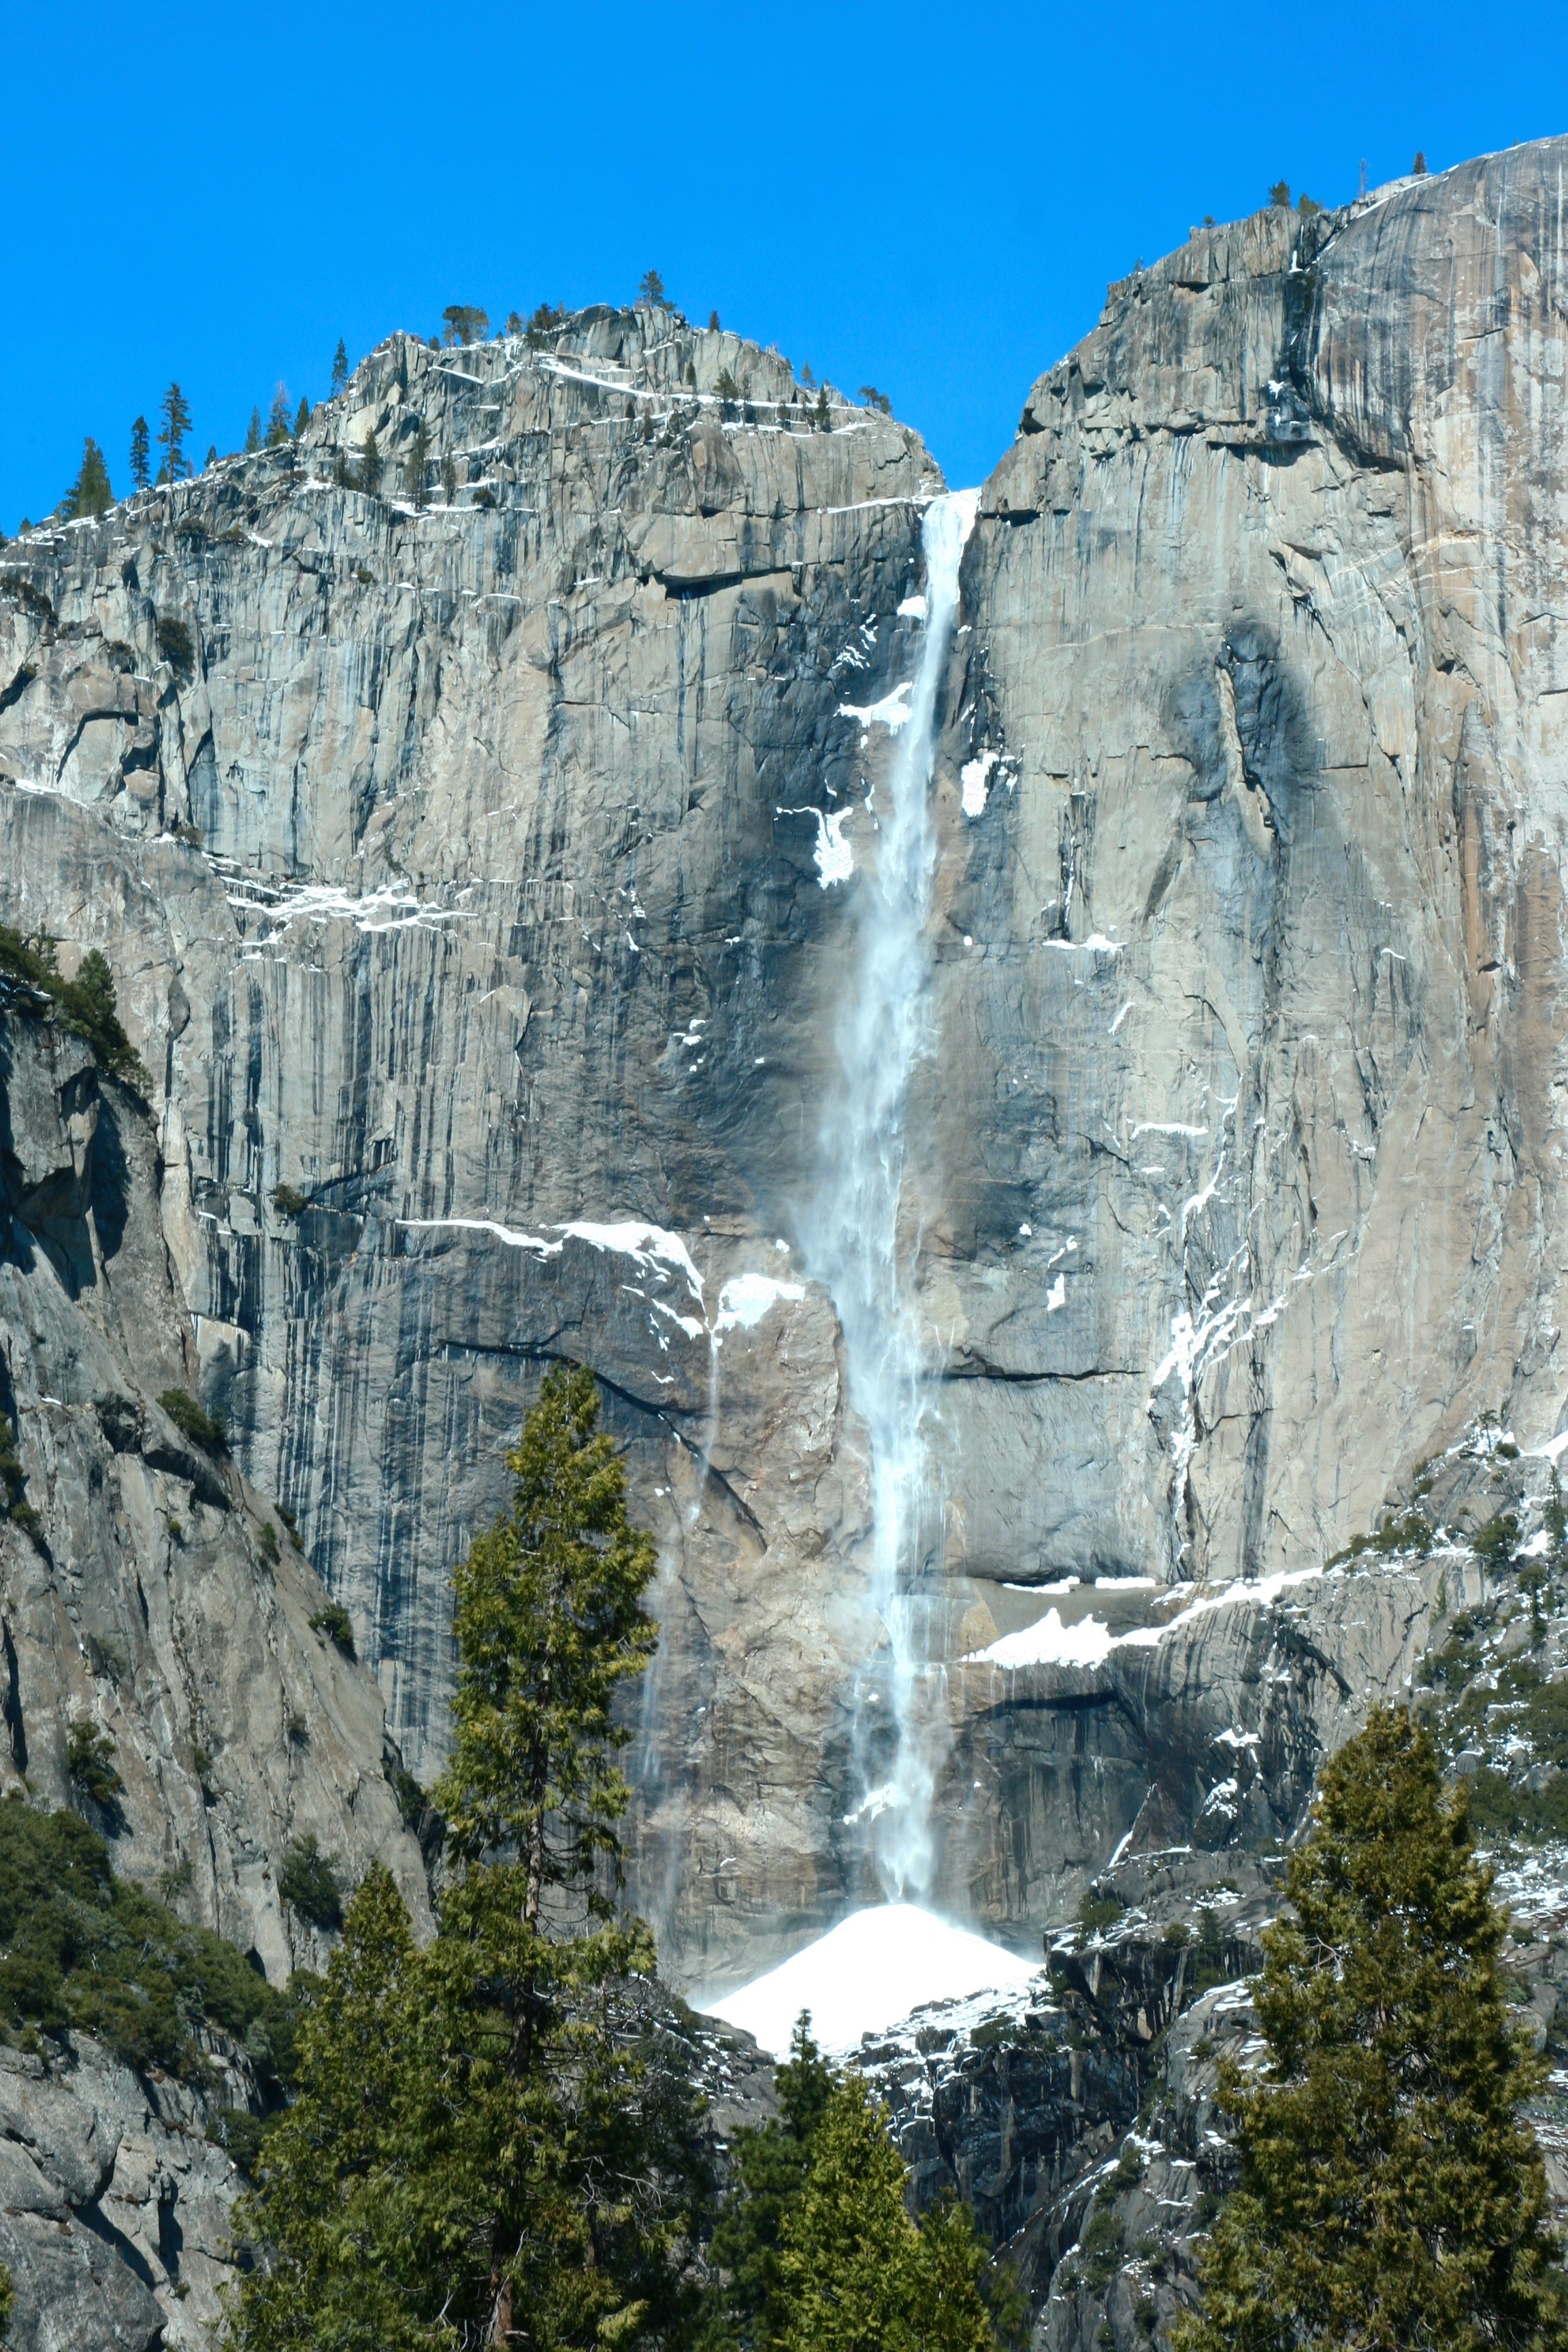
landscape, tree, water, forest, rock, waterfall, walking, mountain, snow, sky, wood, hiking, white, adventure, backpack, view, river, valley, mountain range, stone, vacation, travel, yosemite, formation, cliff, spring, green, scenic, natural, park, united states of america, landmark, blue, tourism, terrain, national park, outdoors, national, geology, alps, water feature, coverage, mountain pass, antomasako, mountainous landforms, state of california